Louis Bernheim

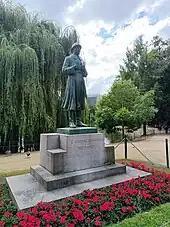
Edmond de Valériola's statue of Bernheim in Square Marie-Louise, Brussels which was unveiled in 1936

In September 1918, he was placed in command of a group of three army divisions on the Yser during the Belgian advance in the Hundred Days' Offensive. Berheim's units were notably involved in the capture of the important forest at Houthulst. After the end of the war, he was promoted to Inspector General of the Infantry and he officially retired from the army in 1926. Among the awards received by Bernheim during his career was the Légion d'honneur and the Order of the Bath.